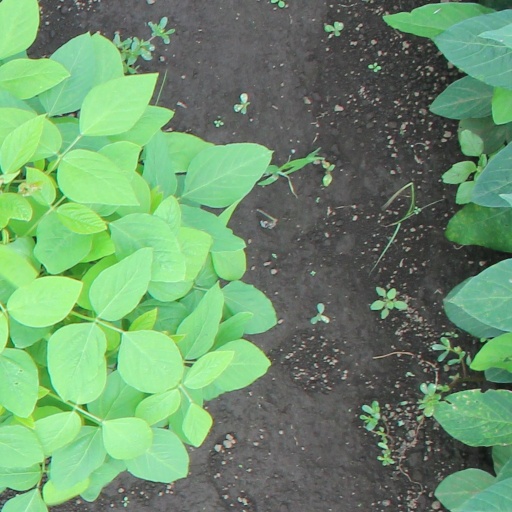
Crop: soybean